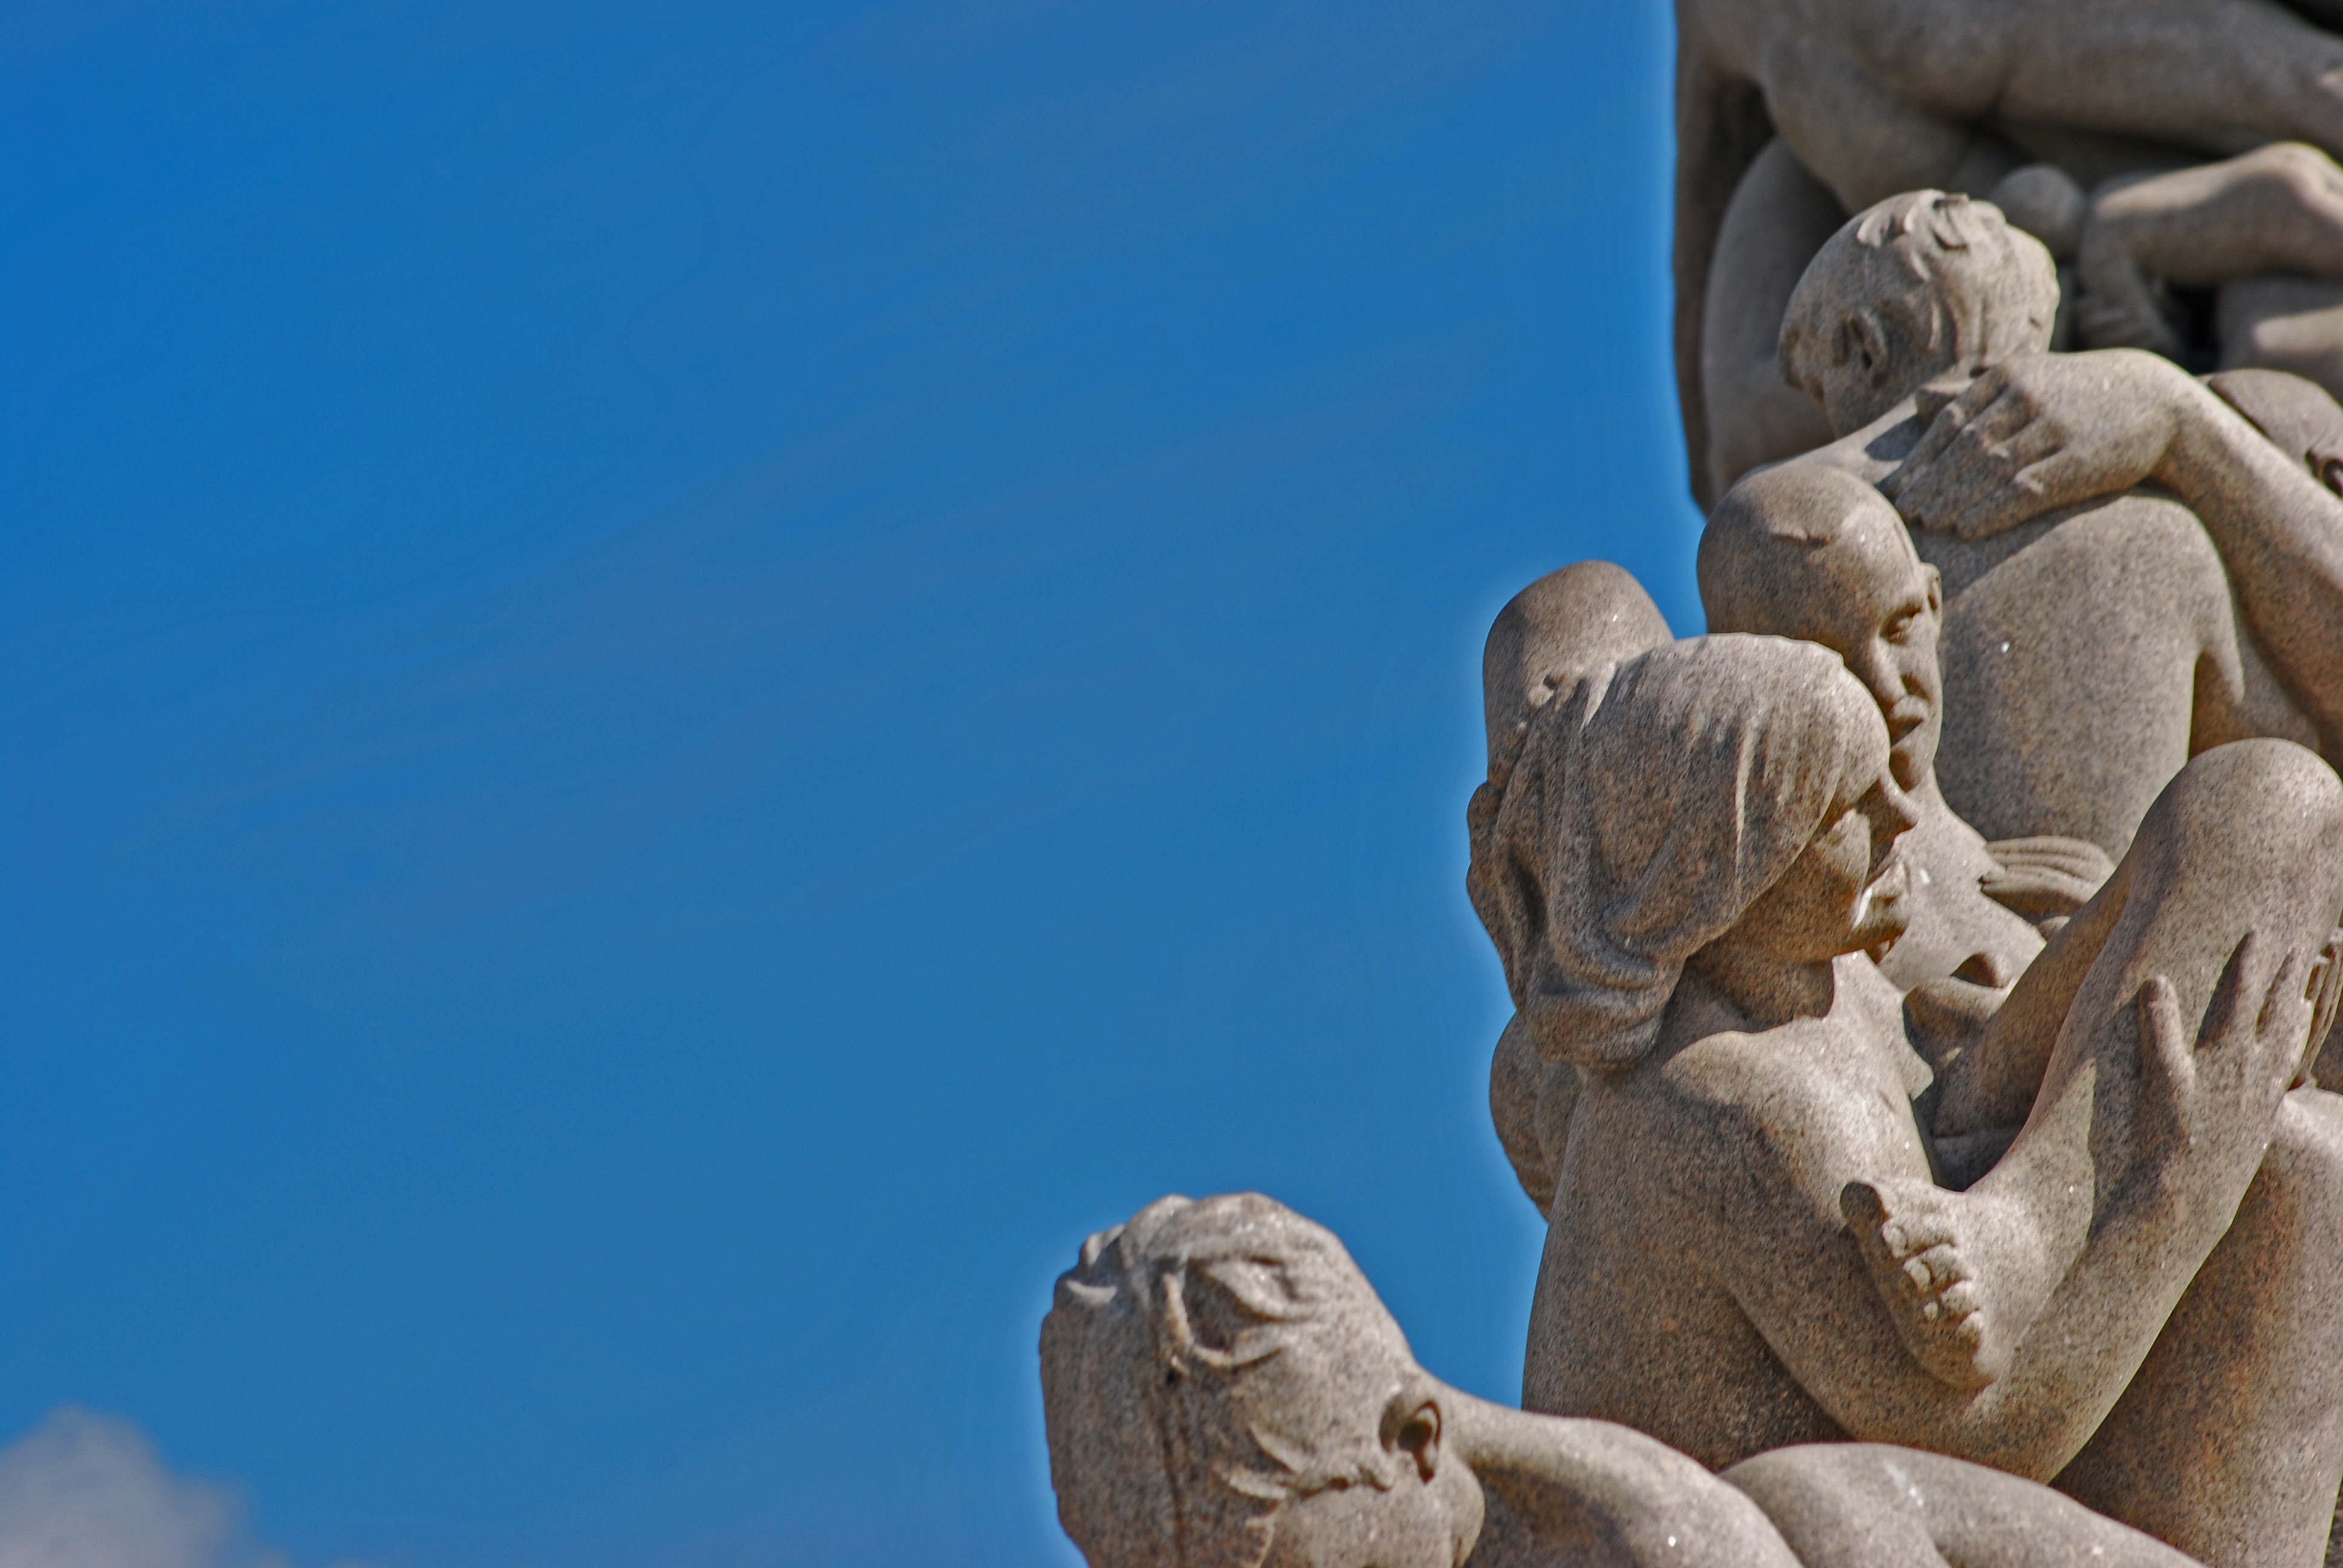
sand, rock, monument, statue, gargoyle, sculpture, art, temple, carving, norway, scandinavia, oslo, ancient history, vigeland